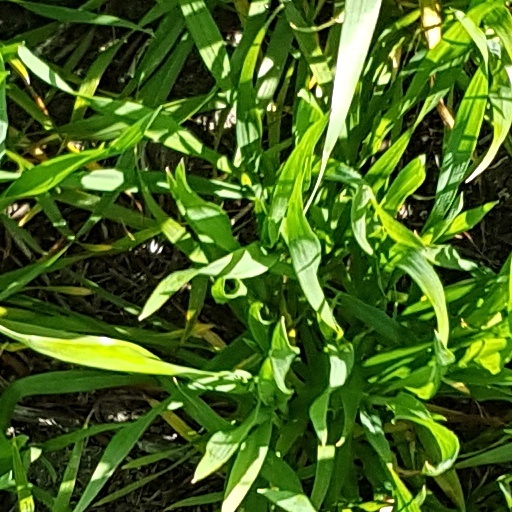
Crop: wheat